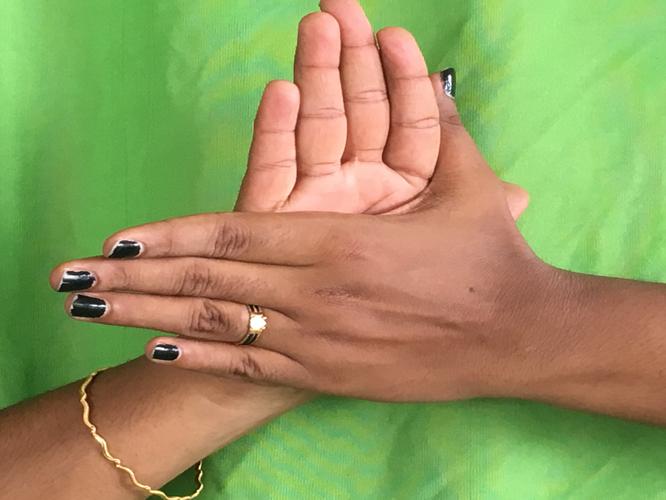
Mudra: Chakra
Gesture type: double_hand